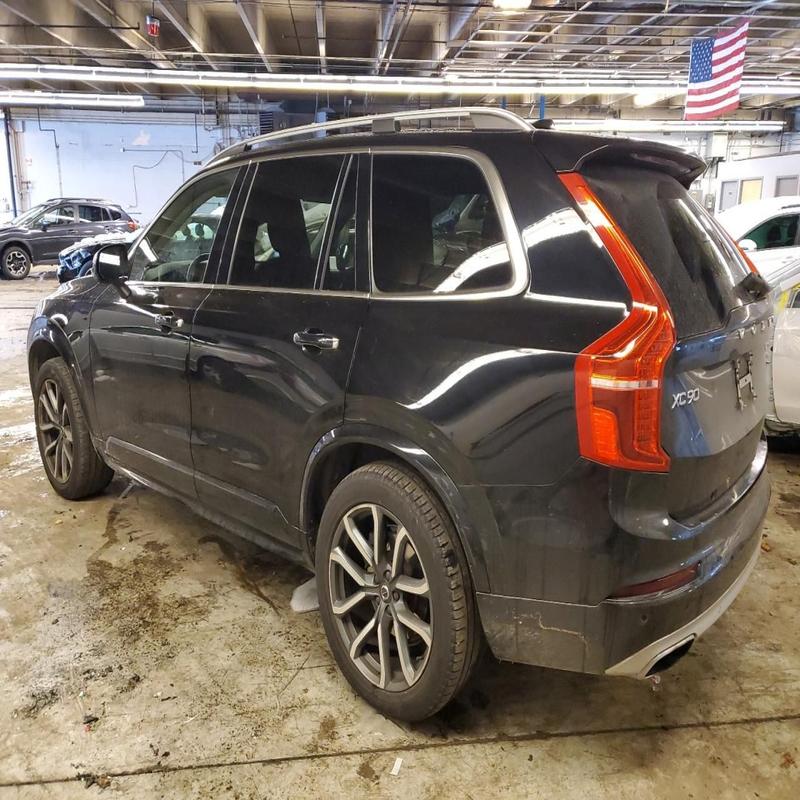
Aucun dommage détecté.
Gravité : aucun